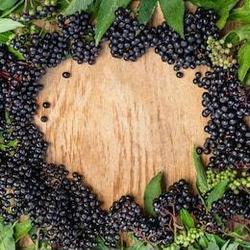
Label: Blackberry